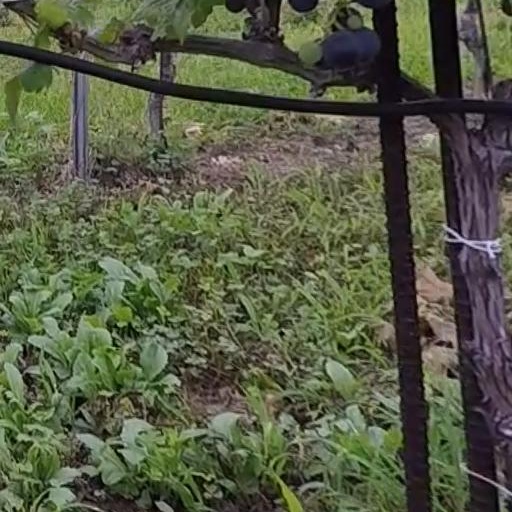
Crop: grape